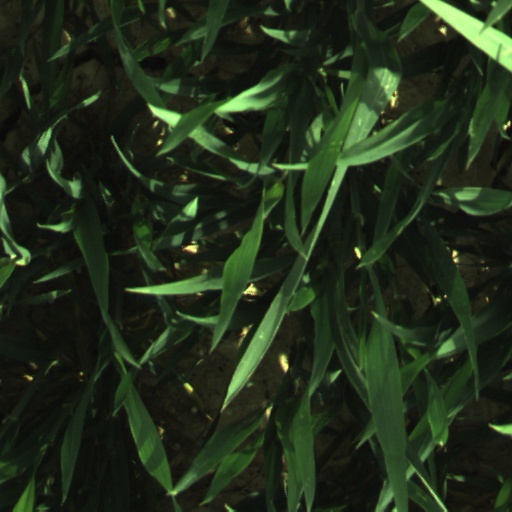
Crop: wheat